Foreign relations of Vietnam

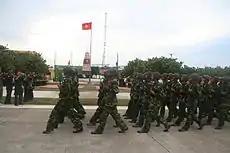
Vietnamese troops on Spratly Island

By 1975, tension began to grow as Beijing increasingly viewed Vietnam as a potential Soviet instrument to encircle China. Meanwhile, Beijing's increasing support for Cambodia's Khmer Rouge sparked Vietnamese suspicions of China's motives.